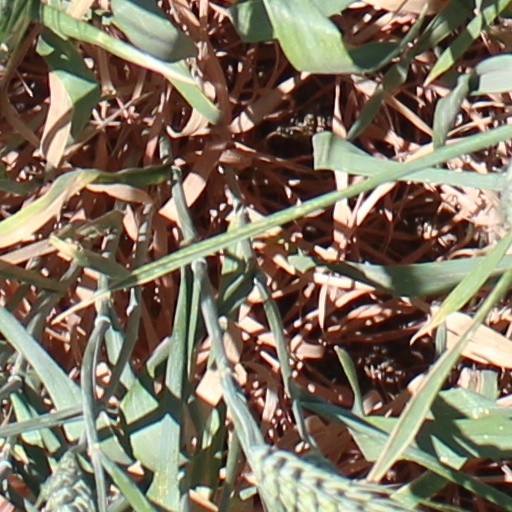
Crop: wheat